Ironfinger

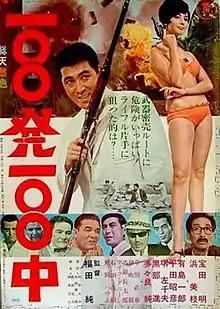
Theatrical release poster

is a 1965 Japanese action comedy film directed by Jun Fukuda. A parody of James Bond-style spy movies, the film stars Akira Takarada, Mie Hama, and Ichirō Arishima.